Kirby's Epic Yarn

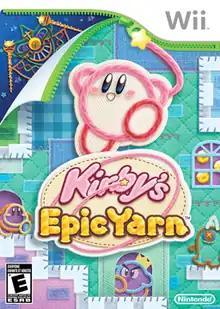
North American Wii box art

Kirby's Epic Yarn is a 2010 action-platform game developed by Good-Feel and published by Nintendo for the Wii. It is an installment of the "Kirby" series and was released in October 2010 in Japan and North America and in February 2011 in Australia and Europe. It is the first entry in the "Kirby" series on a home video game console since 2003's "Kirby Air Ride" for the GameCube, and its first home console platform game since 2000's "" for the Nintendo 64.